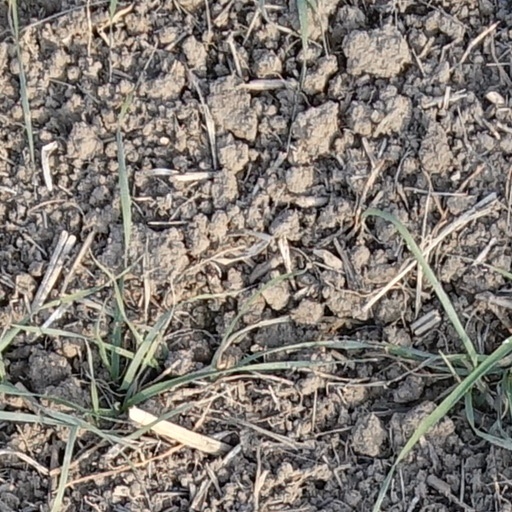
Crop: wheat